Altay City

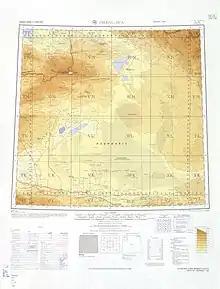
Map of Altay (labeled as CH'ENG-HUA) and surrounding region from the International Map of the World (1961)

Altay has a cold semi-arid climate (Köppen "BSk"), with an annual precipitation total of only . Winters are long, bitterly cold and dry, with a January 24-hour average of ; however, the presence of the Altay Mountains to the north helps moderate the severity of winter cold as compared to locations further to the east. Spring and autumn are short but mild. Summers are very warm, but dry, with a July 24-hour average of . The annual mean is . With monthly percent possible sunshine ranging from 53% in December to 75% in August and September, sunshine is abundant and the city receives 2,985.3 hours of bright sunshine annually.